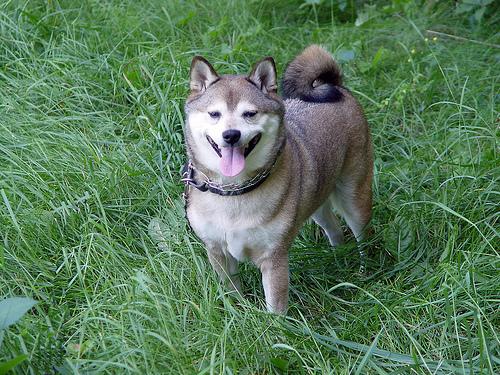
Breed: shiba inu